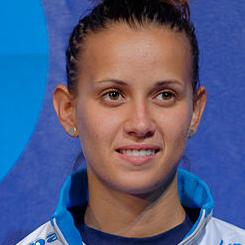
Age: 23